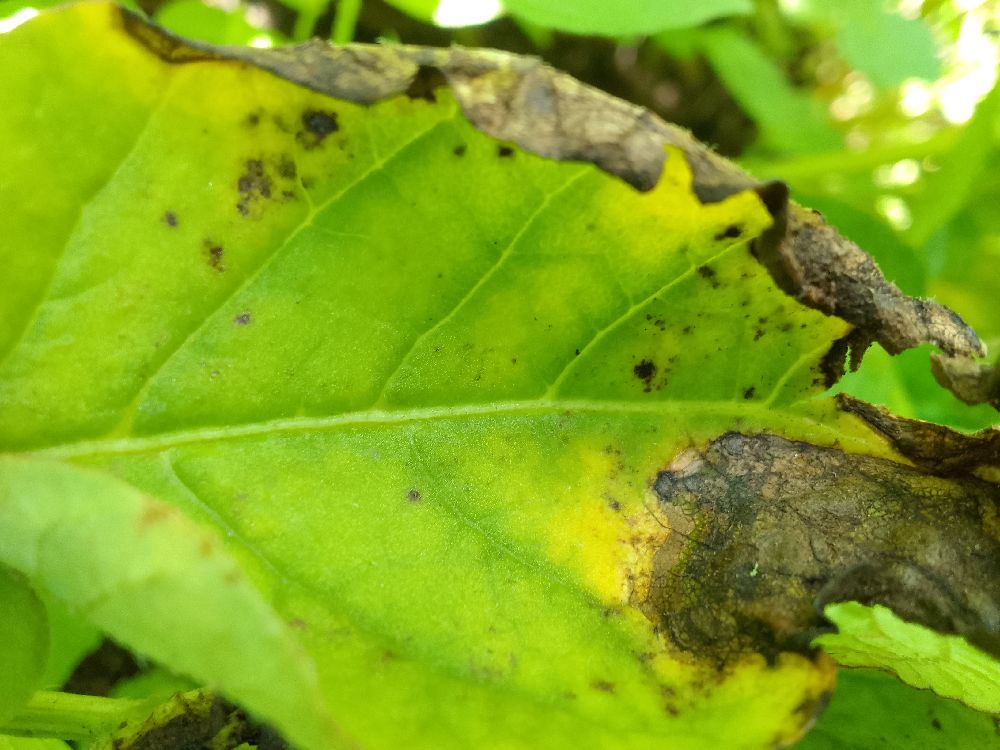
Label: Early blight